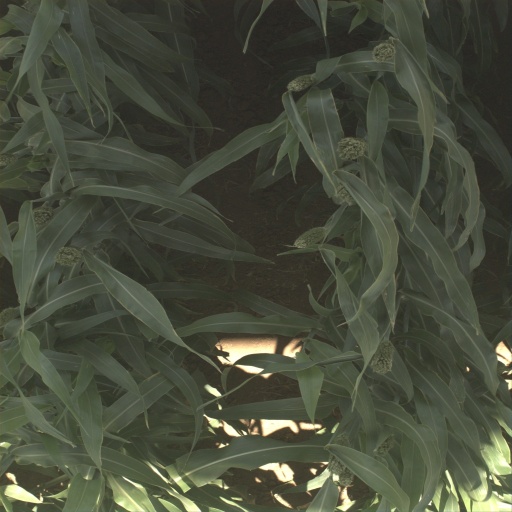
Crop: sorghum